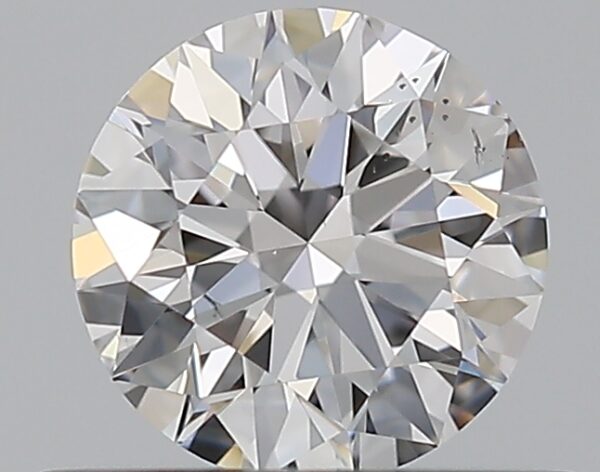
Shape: round
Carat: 0.5
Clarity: SI1
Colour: D
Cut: EX
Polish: EX
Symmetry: EX
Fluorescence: F
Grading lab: GIA
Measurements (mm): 5.05 x 5.08 x 3.15